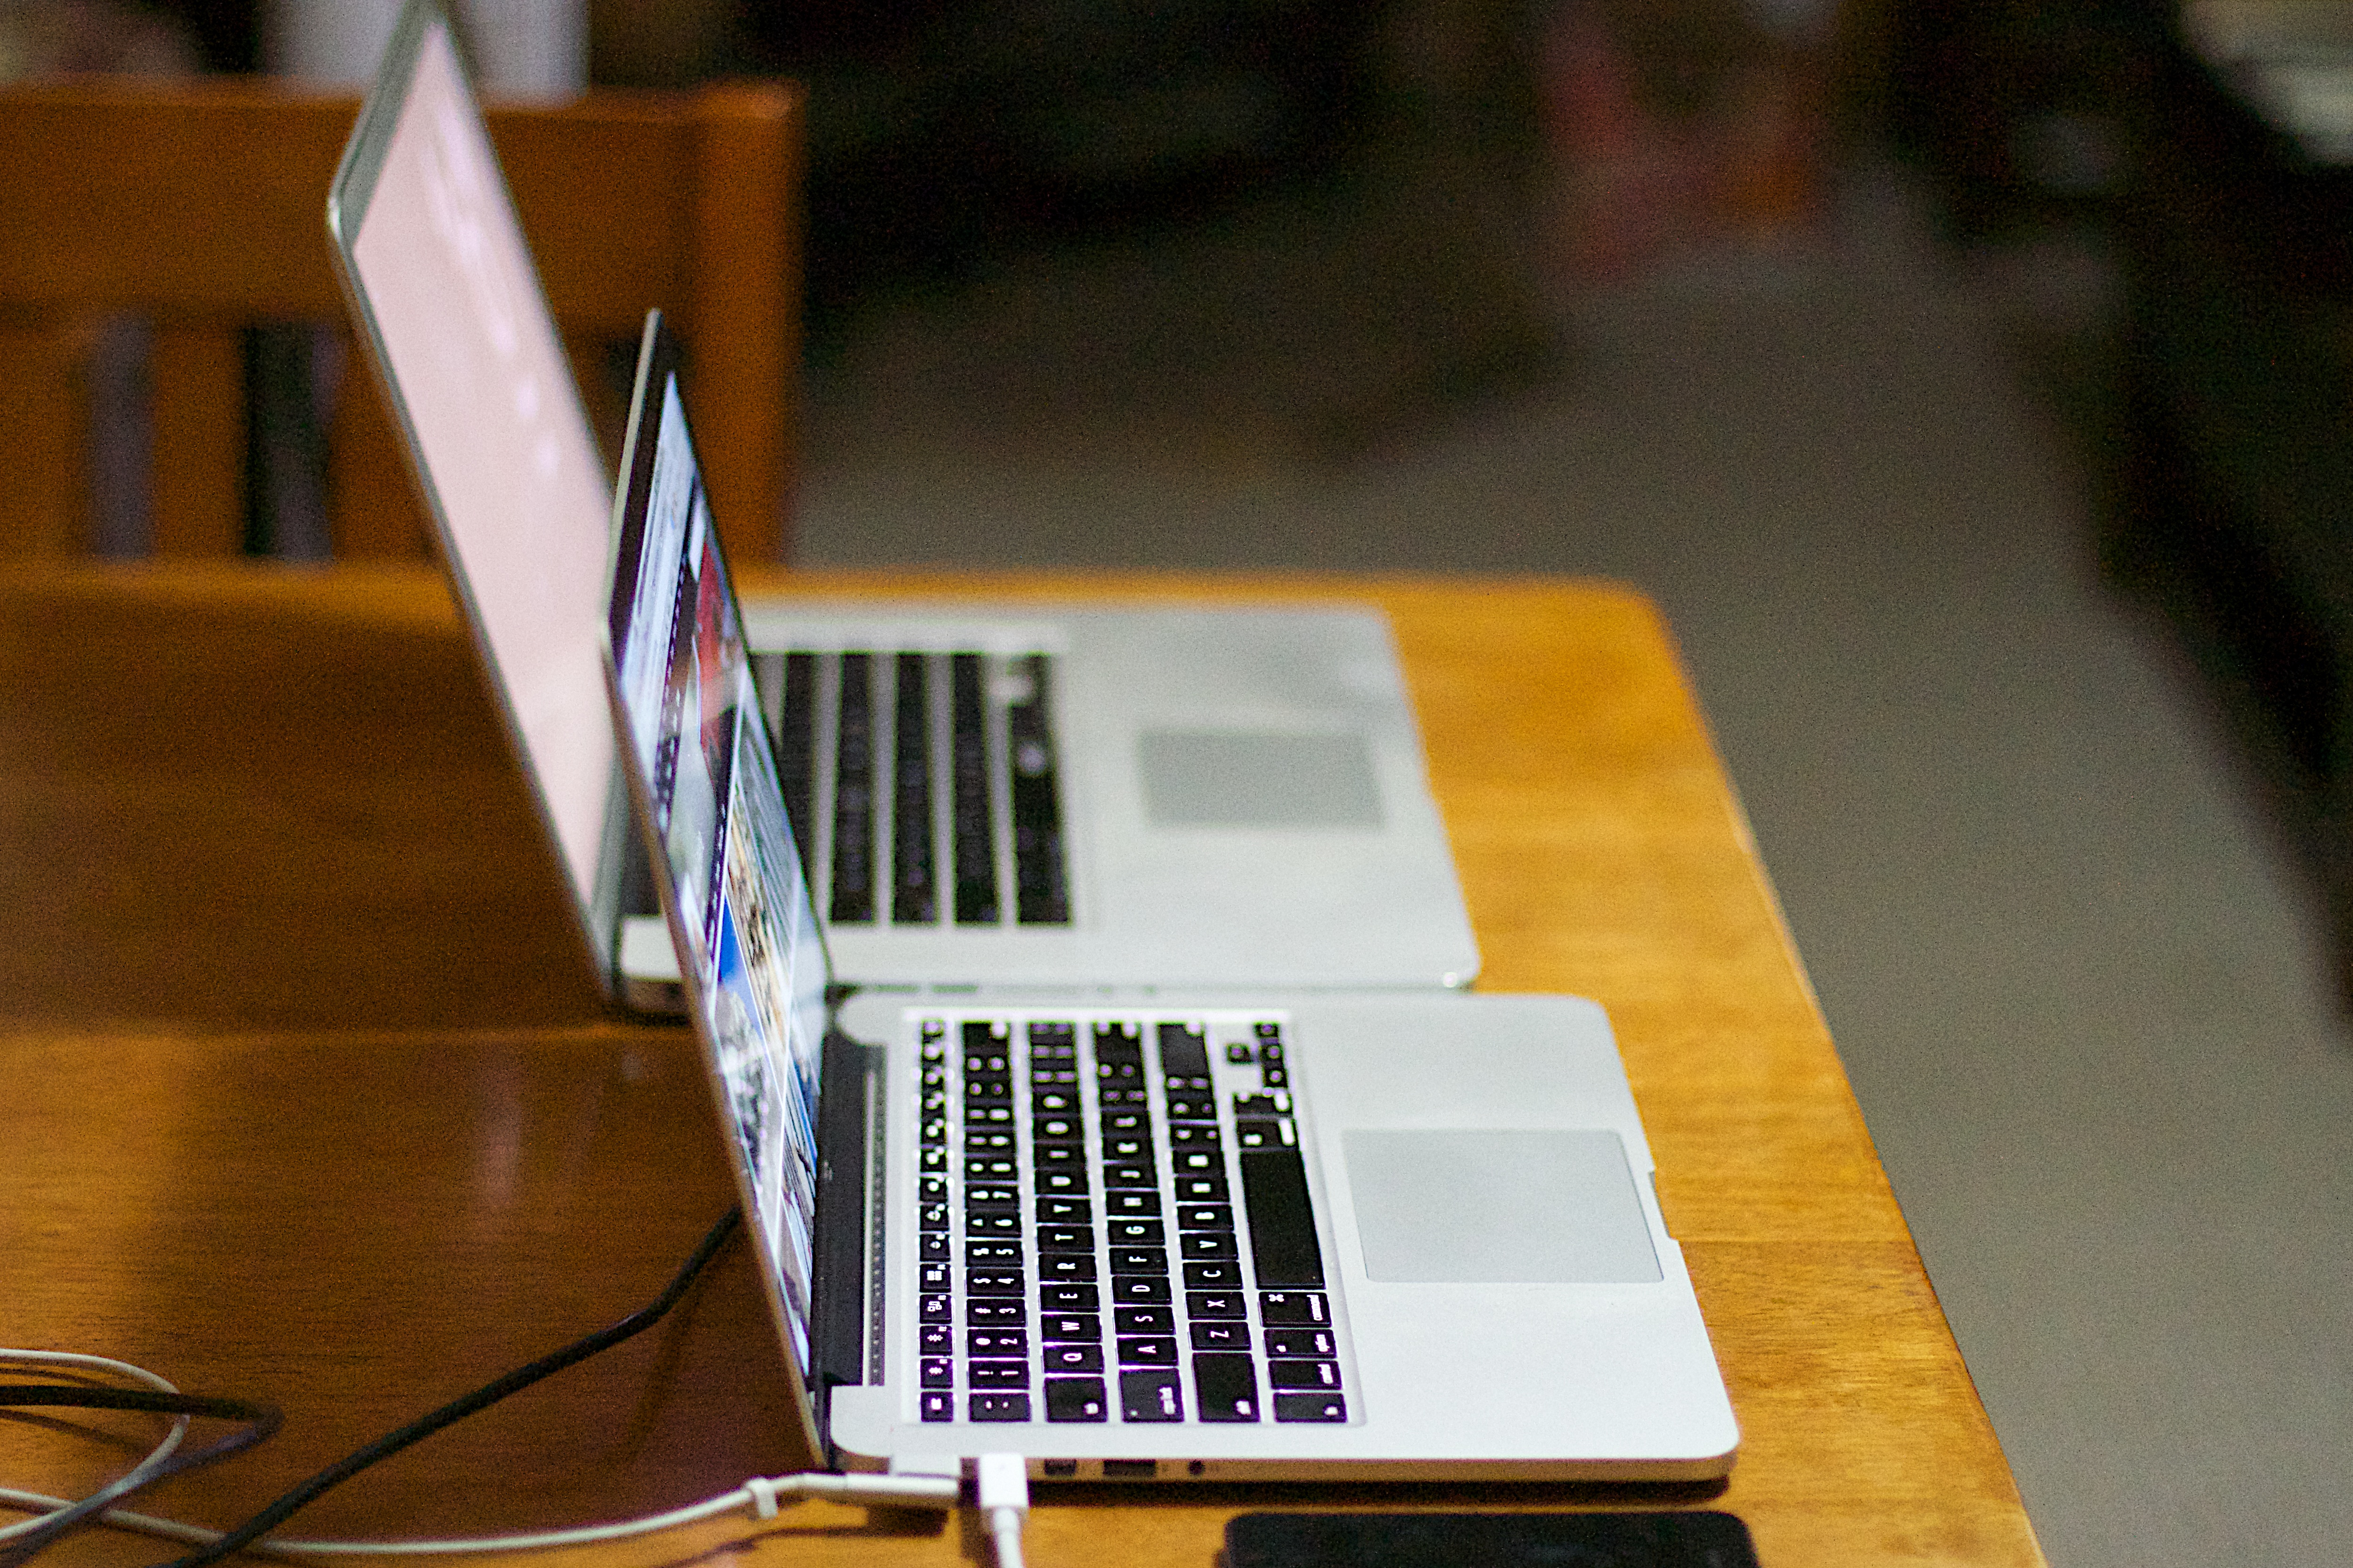
laptop, technology, gadget, art, design, macbookpro, personal computer hardware